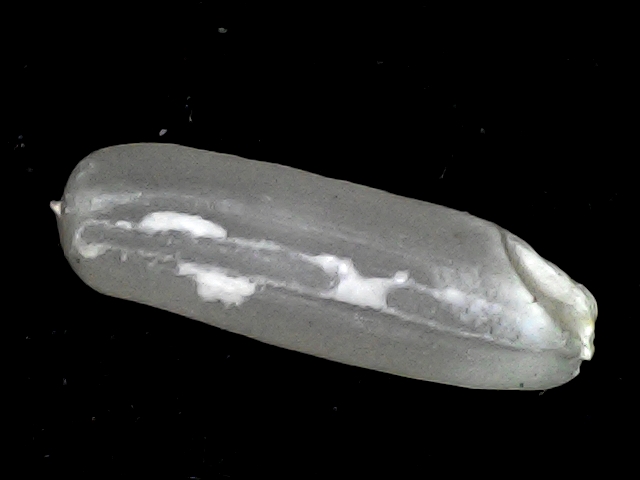
Rice variety: BD87